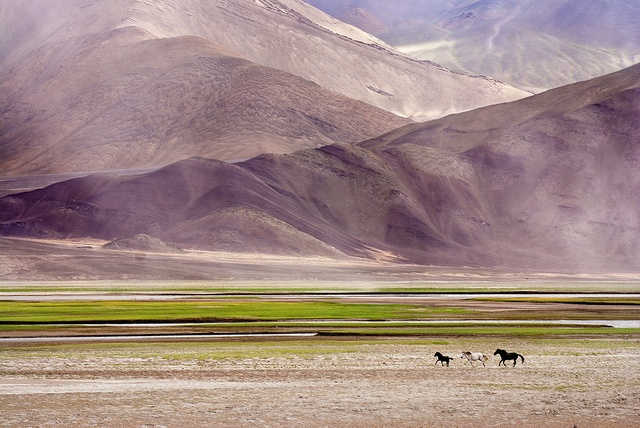
Three lone horses galloping across a wide open plane with a mountainous view.
A group of horses running on a plain.
three horses running through a open field by themselves
Three horses running in a open field surrounded by mountains.
Three horses run in front of a grassy area at the base of several mountains on a hazy day that makes the mountains appear purple.